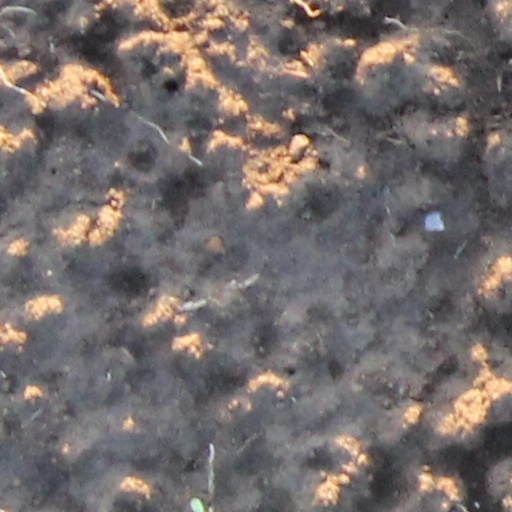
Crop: wheat